Ben Sira

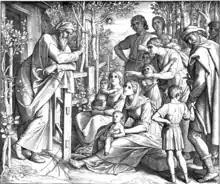
"Jesus Ben Sirach" 1860 woodcut by Julius Schnorr von Carolsfeld

Ben Sira or Joshua ben Sirach was a Hellenistic Jewish scribe, sage, and allegorist from Seleucid-controlled Jerusalem of the Second Temple period. He is the author of the Book of Sirach, also known as "Ecclesiasticus".